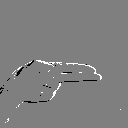
ASL letter: h